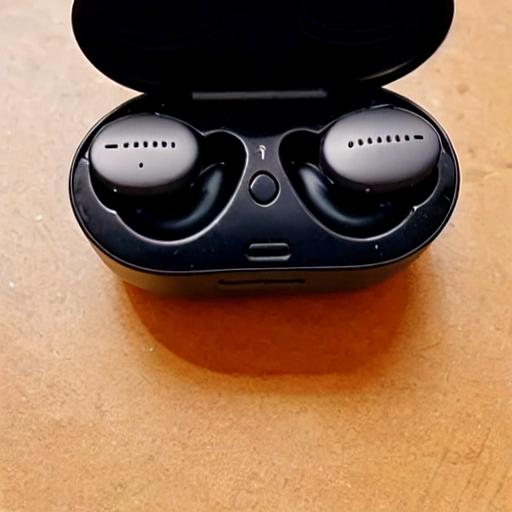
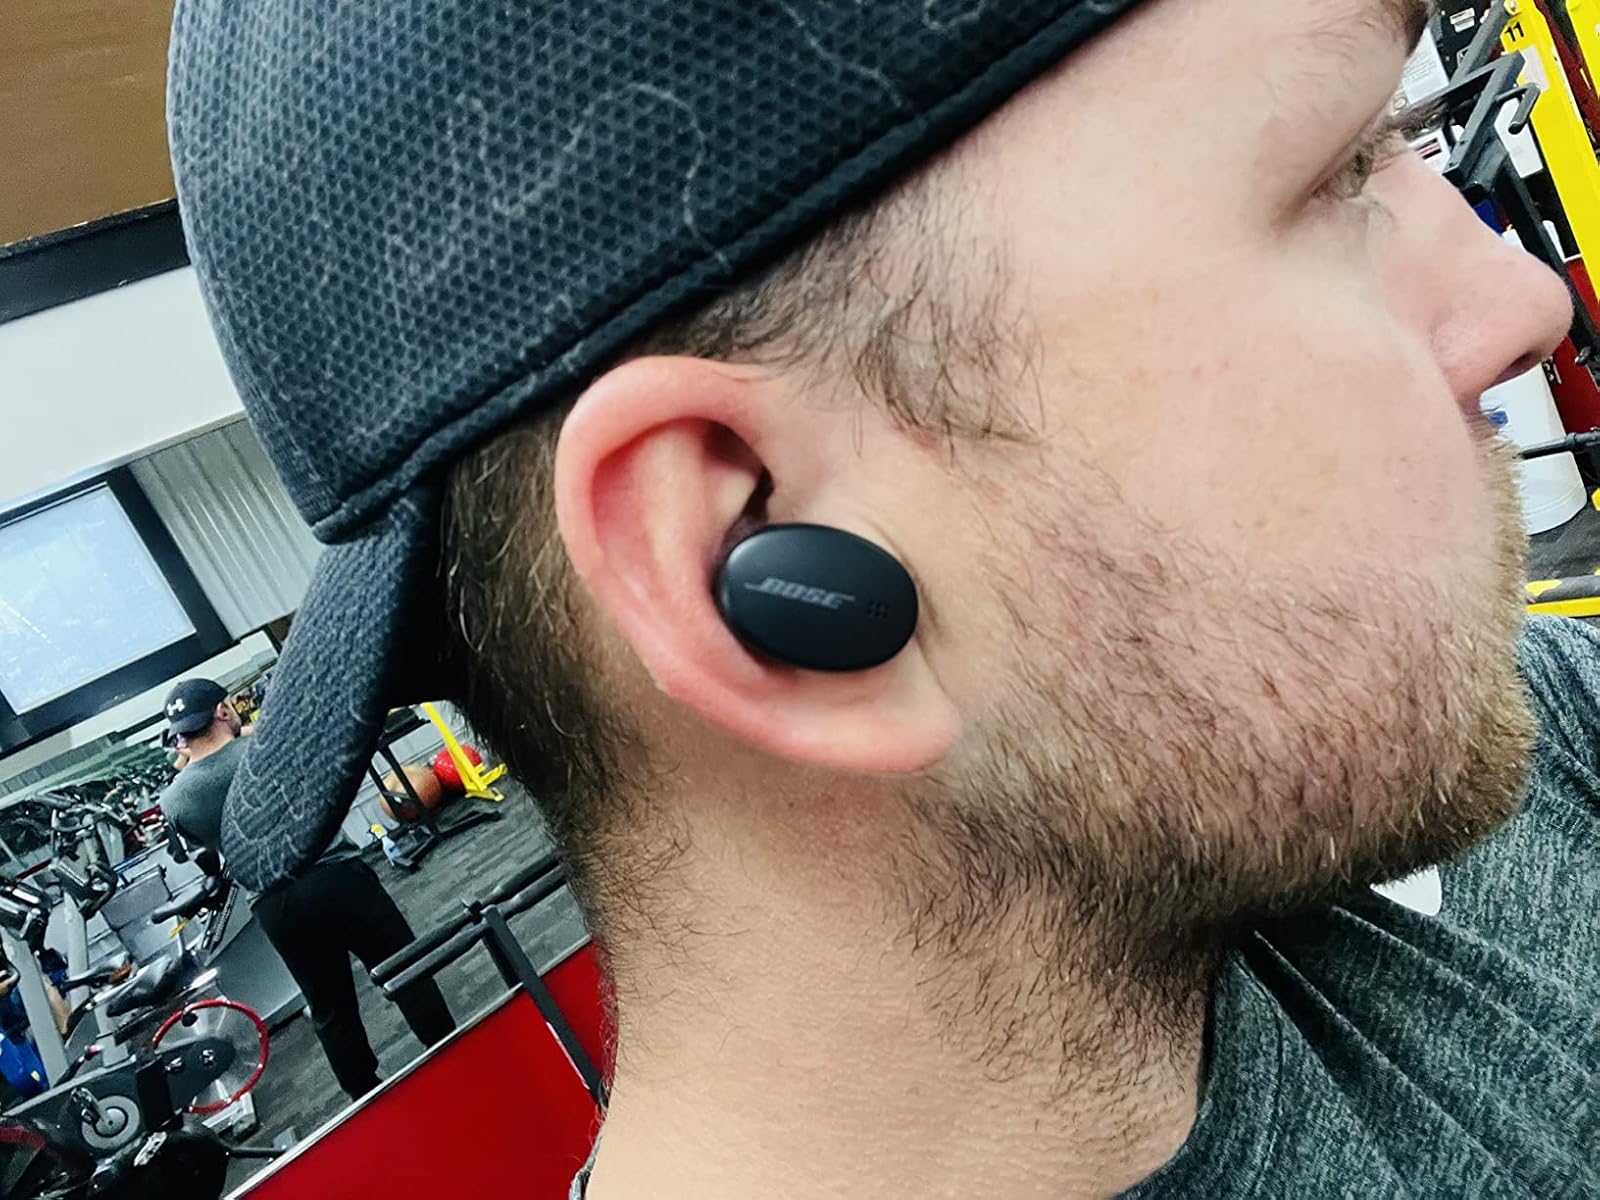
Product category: earbuds
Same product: no